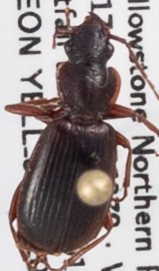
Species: Cymindis cribricollis
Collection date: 2018-08-23
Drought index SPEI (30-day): -0.71
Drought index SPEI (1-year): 1.28
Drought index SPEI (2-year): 0.9